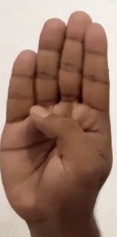
ASL sign: B